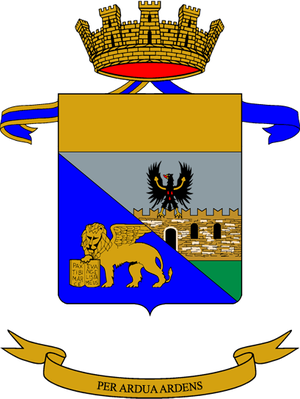
Les Alpins sont les troupes de l'armée italienne spécialisées pour le combat en zone montagneuse. Elles sont rattachées à l'infanterie et composées, actuellement, de deux brigades.
La liste des régiments de l'armée de terre italienne